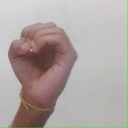
अक्षर: ऊ